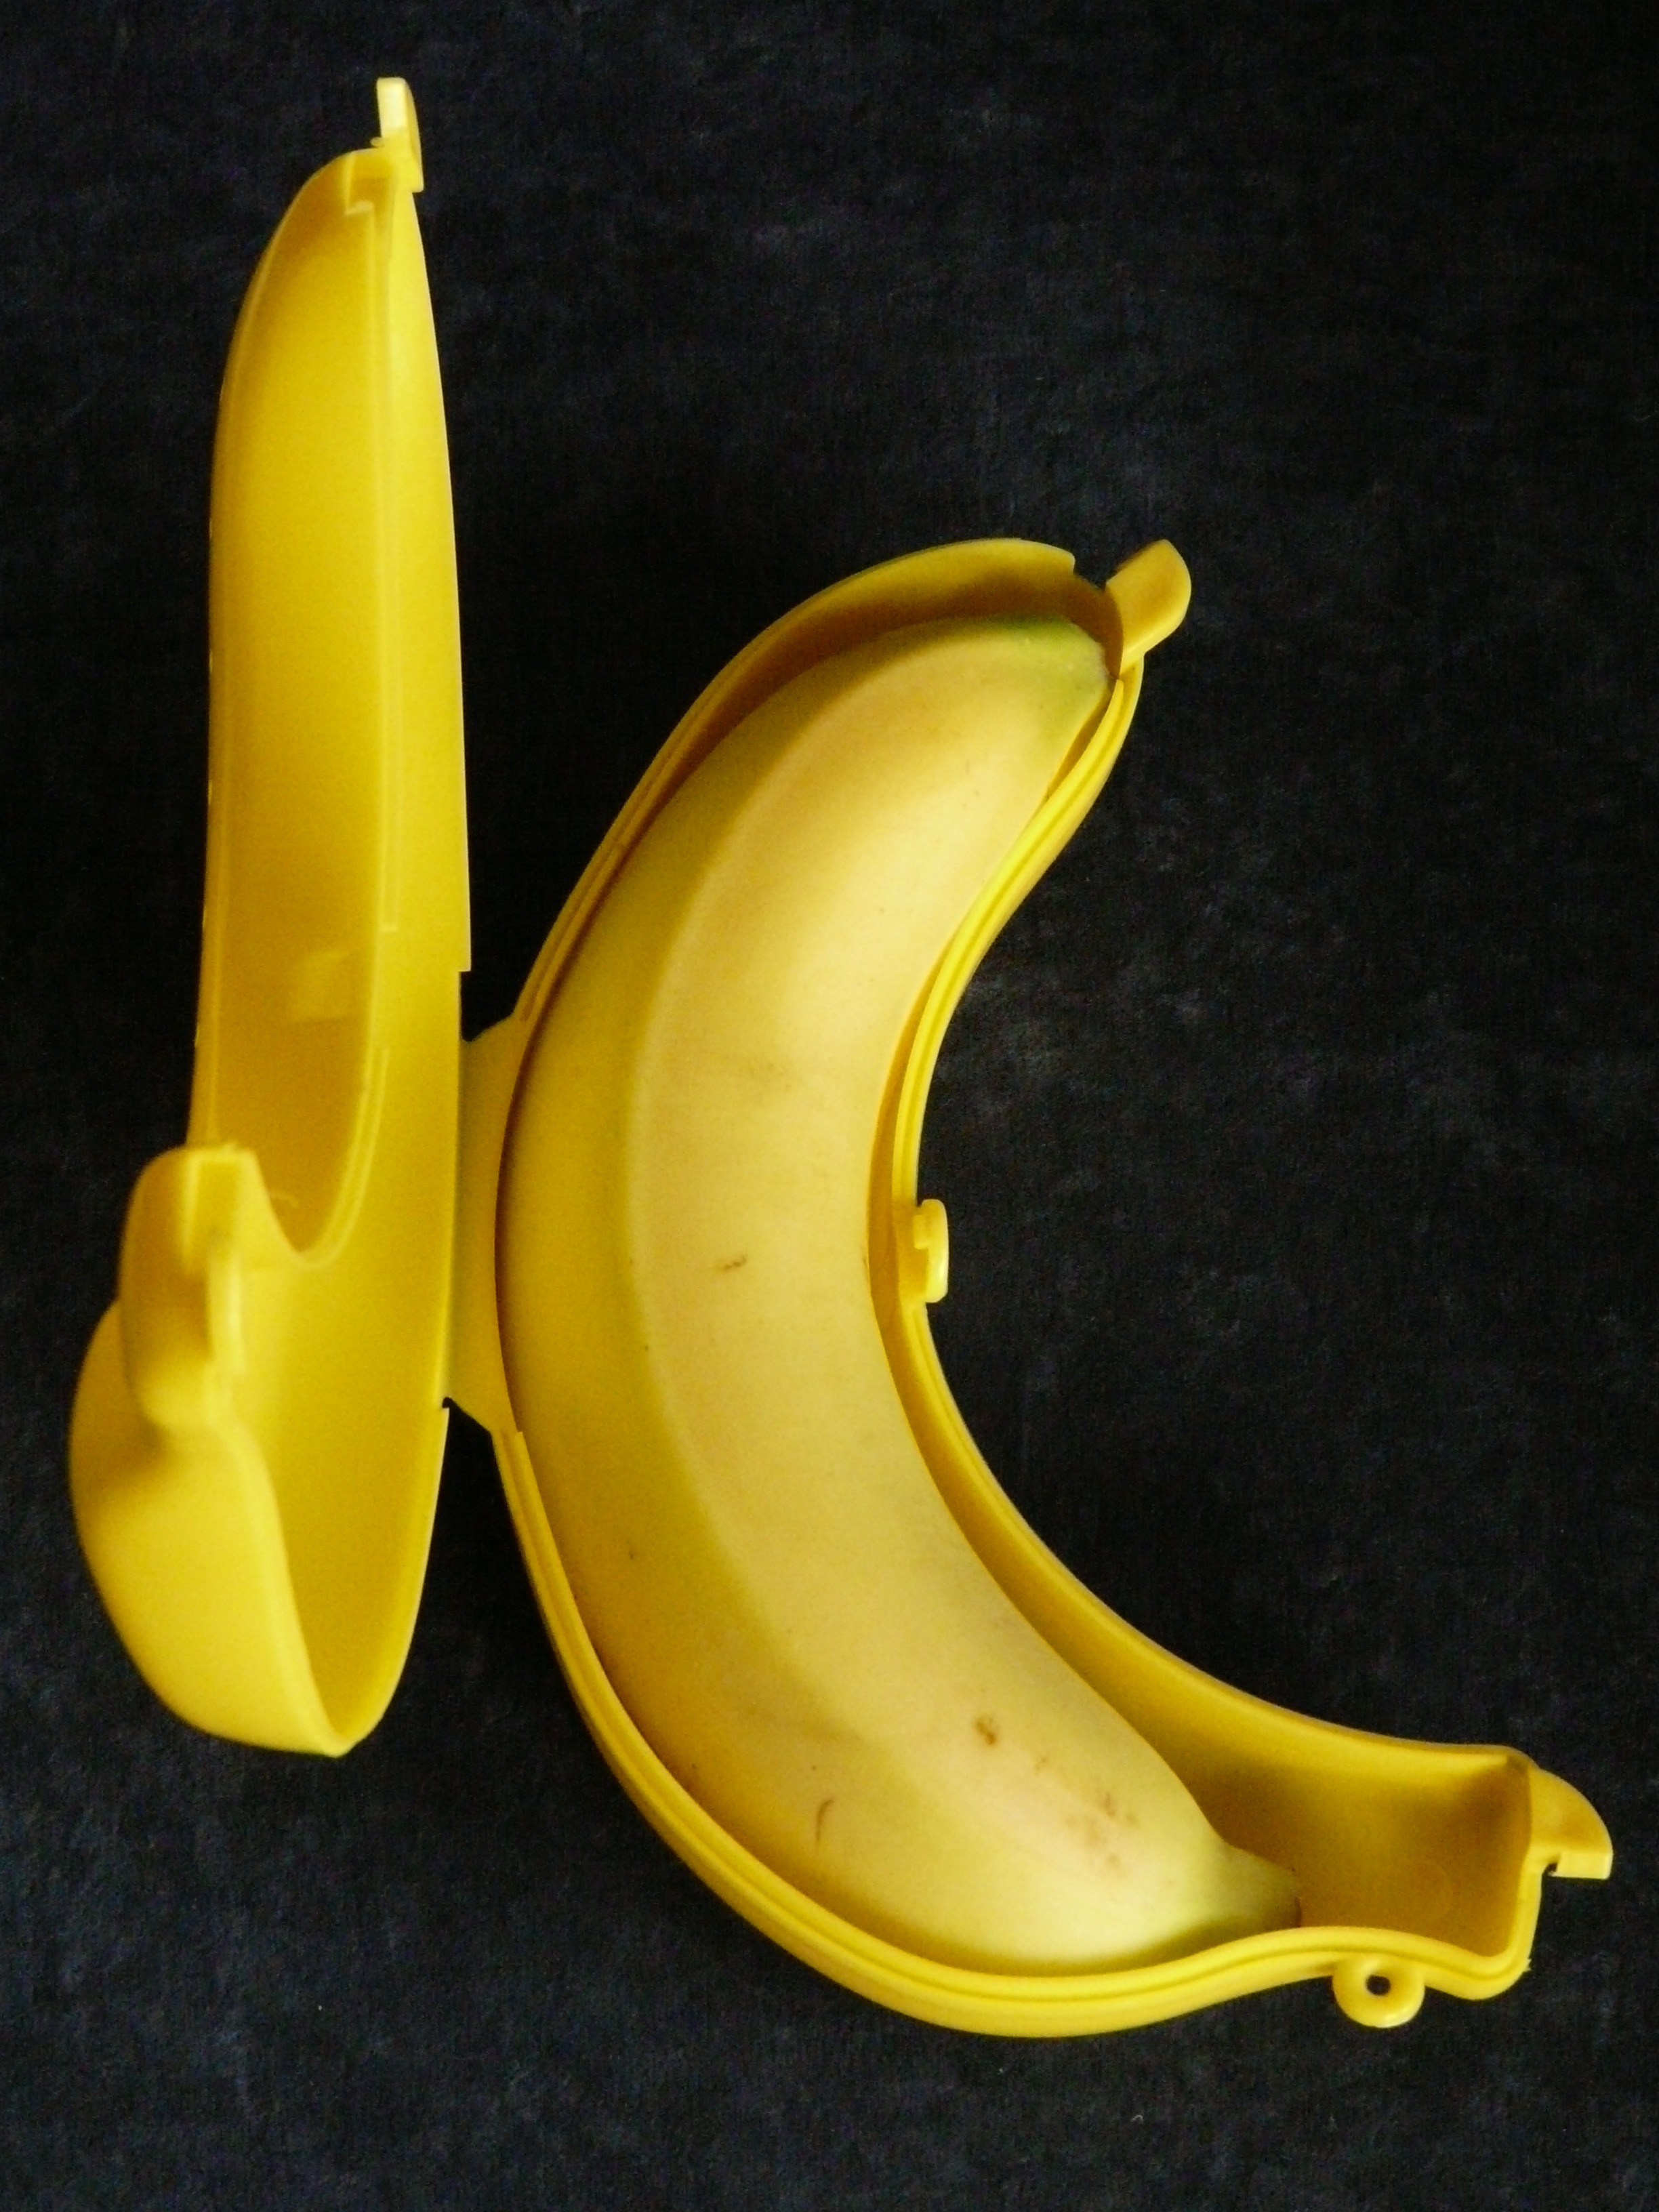
plant, fruit, food, produce, box, yellow, banana, lighting, storage, practical, flowering plant, land plant, banana family, sent, banana box